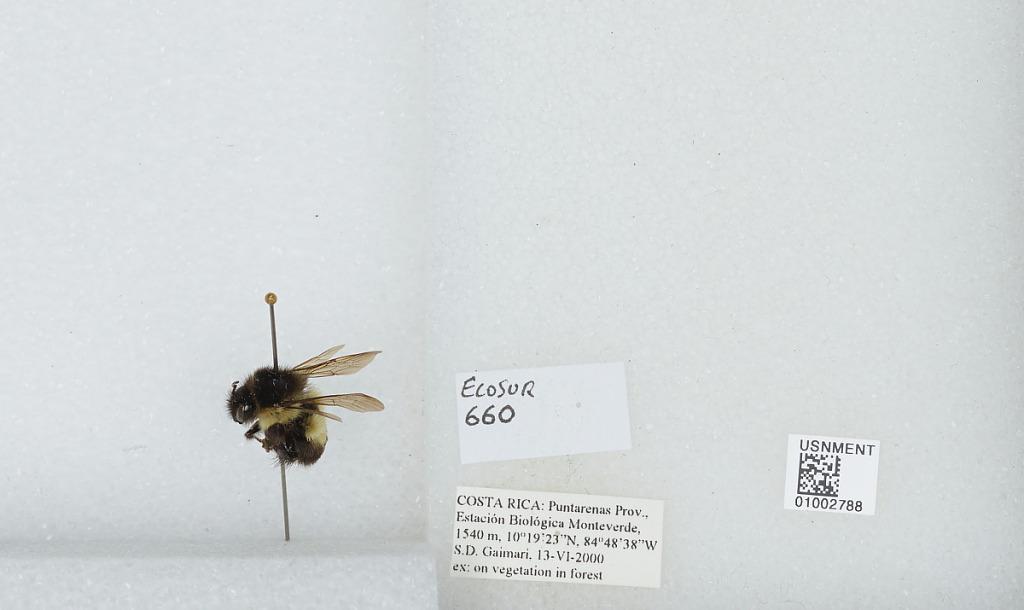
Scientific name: Bombus (Pyrobombus) ephippiatus (Say)
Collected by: S. Gaimari
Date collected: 2000-6-13
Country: Costa Rica
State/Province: Puntarenas
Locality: Estacion Biologica Monteverde
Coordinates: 10.3142, -84.825